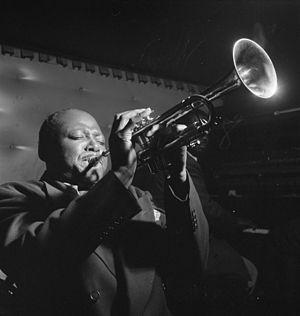
Sidney De Paris était un trompettiste de jazz.
Le Jimmy Ryan's, à l'origine écrit Jimmy Ryans, est un club de jazz à New York aux États-Unis. Situé au numéro 53 52e rue Ouest de 1934 à 1962, puis au numéro 154 54e rue Ouest de 1962 à 1983, année de sa fermeture, il vit passer des musiciens emblématiques du jazz dixieland.